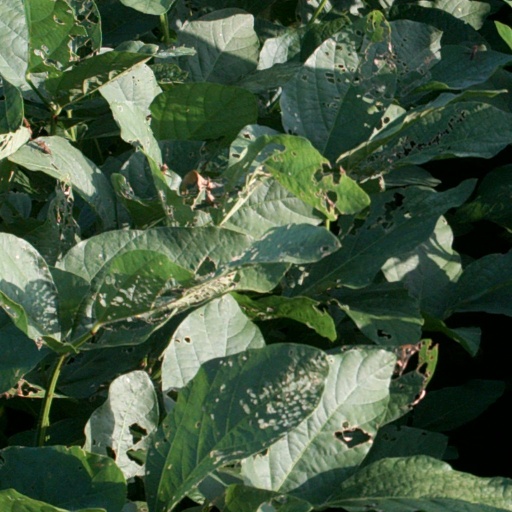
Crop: soybean